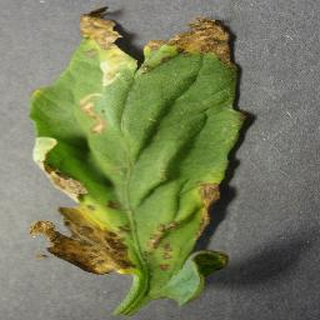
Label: tomato_bacterial_spot